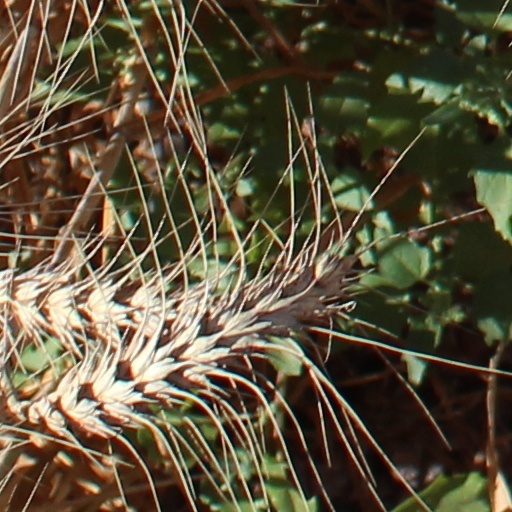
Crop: wheat